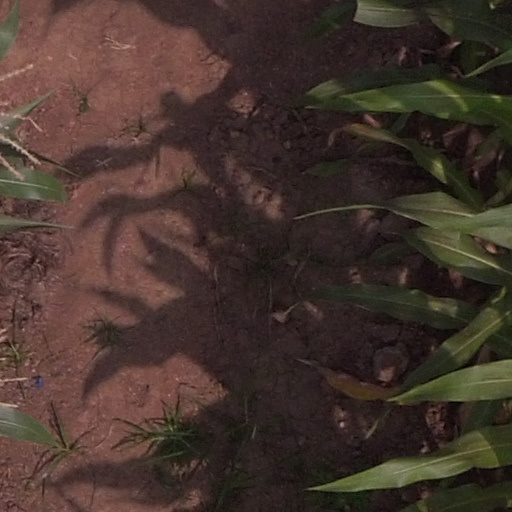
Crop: maize; corn